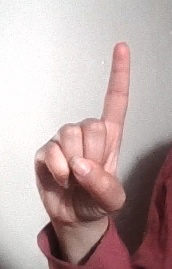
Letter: bb